Milk fever

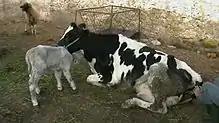

In this stage, cows are mobile but show signs of hypersensitivity and excitability such as restlessness, tremors, ear twitching, head bobbing, and mild ataxia. If not treated, symptoms usually progress to stage 2.